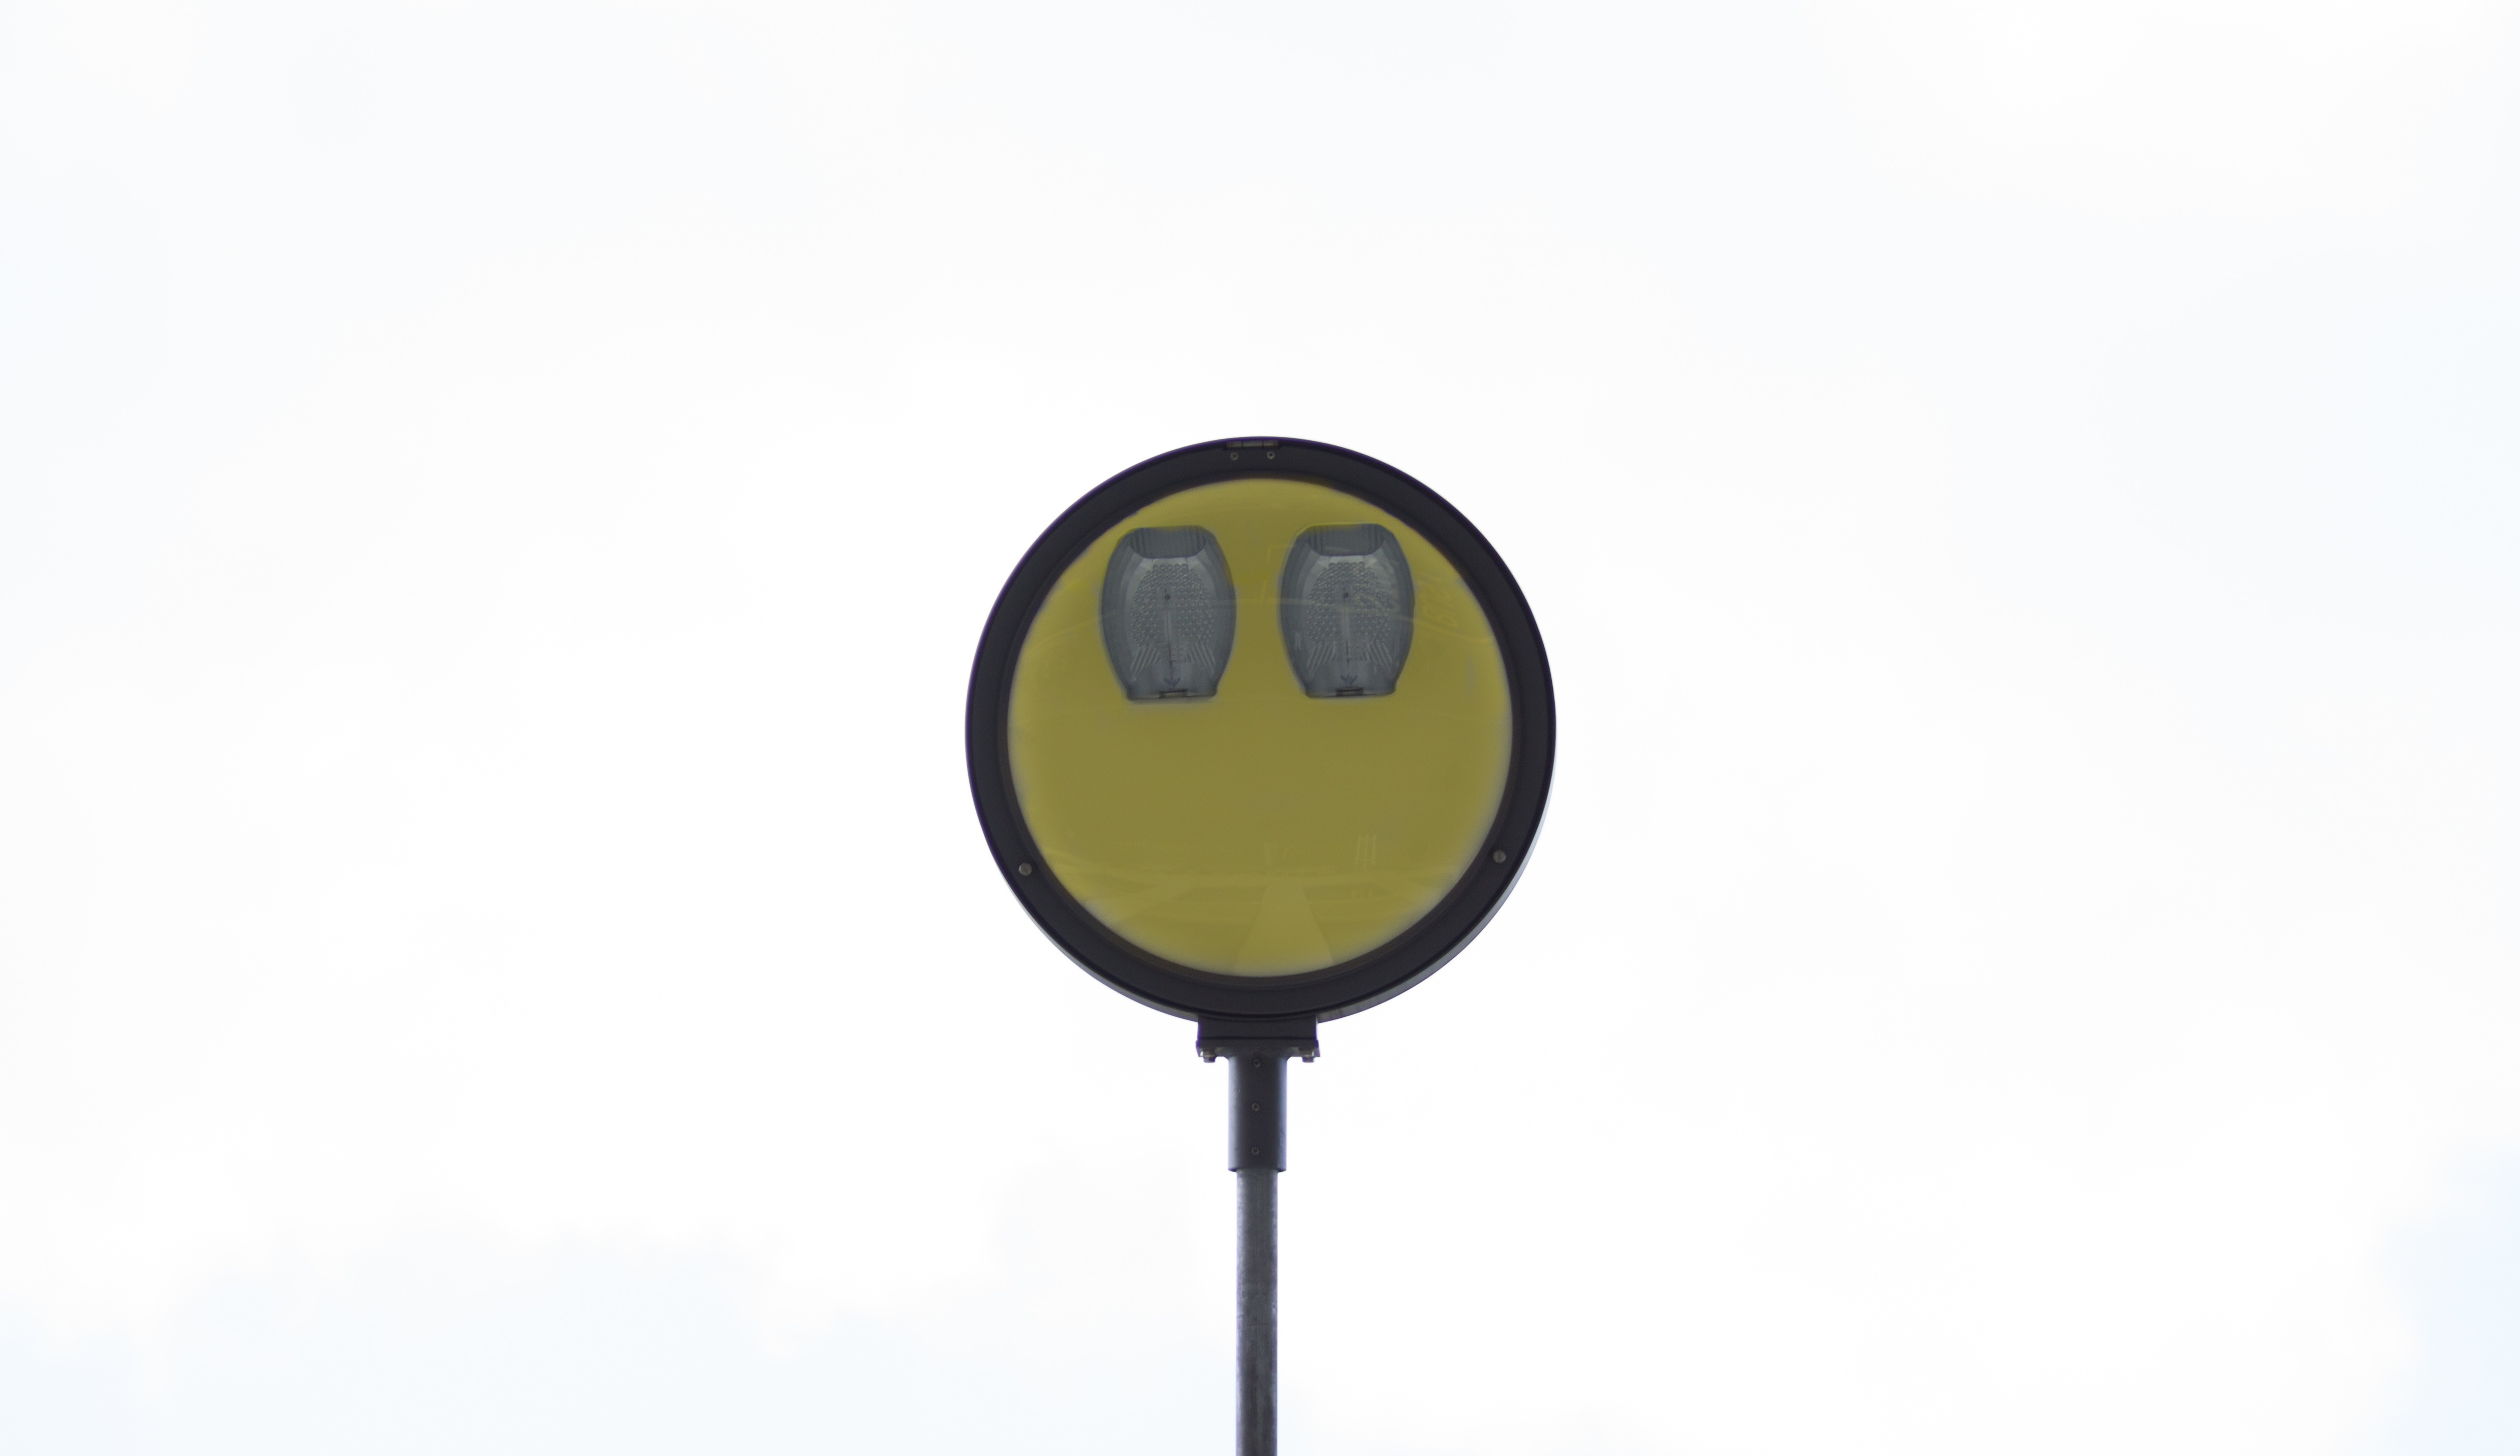
street light, lamp, signage, lighting, traffic light, product, light fixture, signaling device